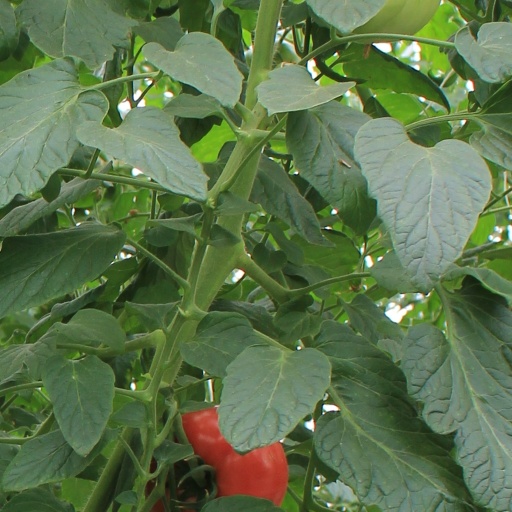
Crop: tomato